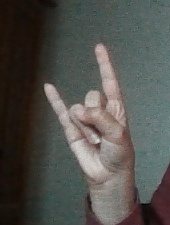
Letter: la